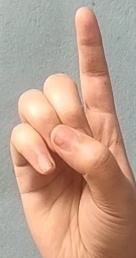
ASL sign: D